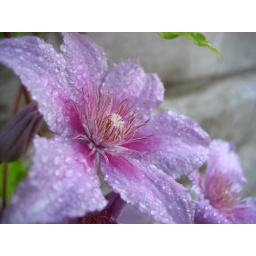
A flower from a Clematis plant that's climbing along the retaining wall in my back yard.